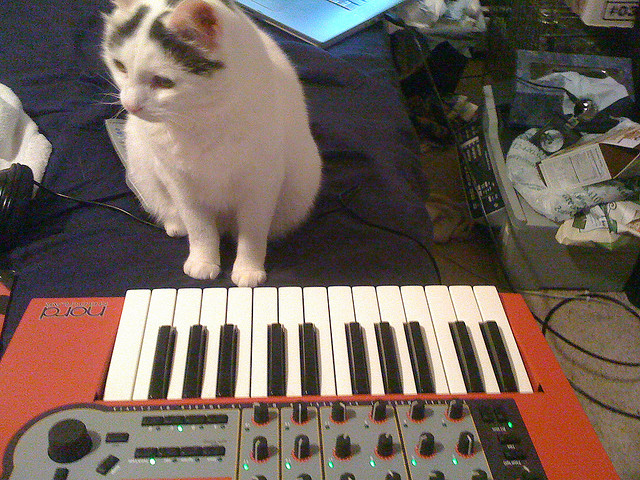
user: Given an image and a question. Answer the question in a short answer. Question: Is this used for food or music? Short Answer:
assistant: music